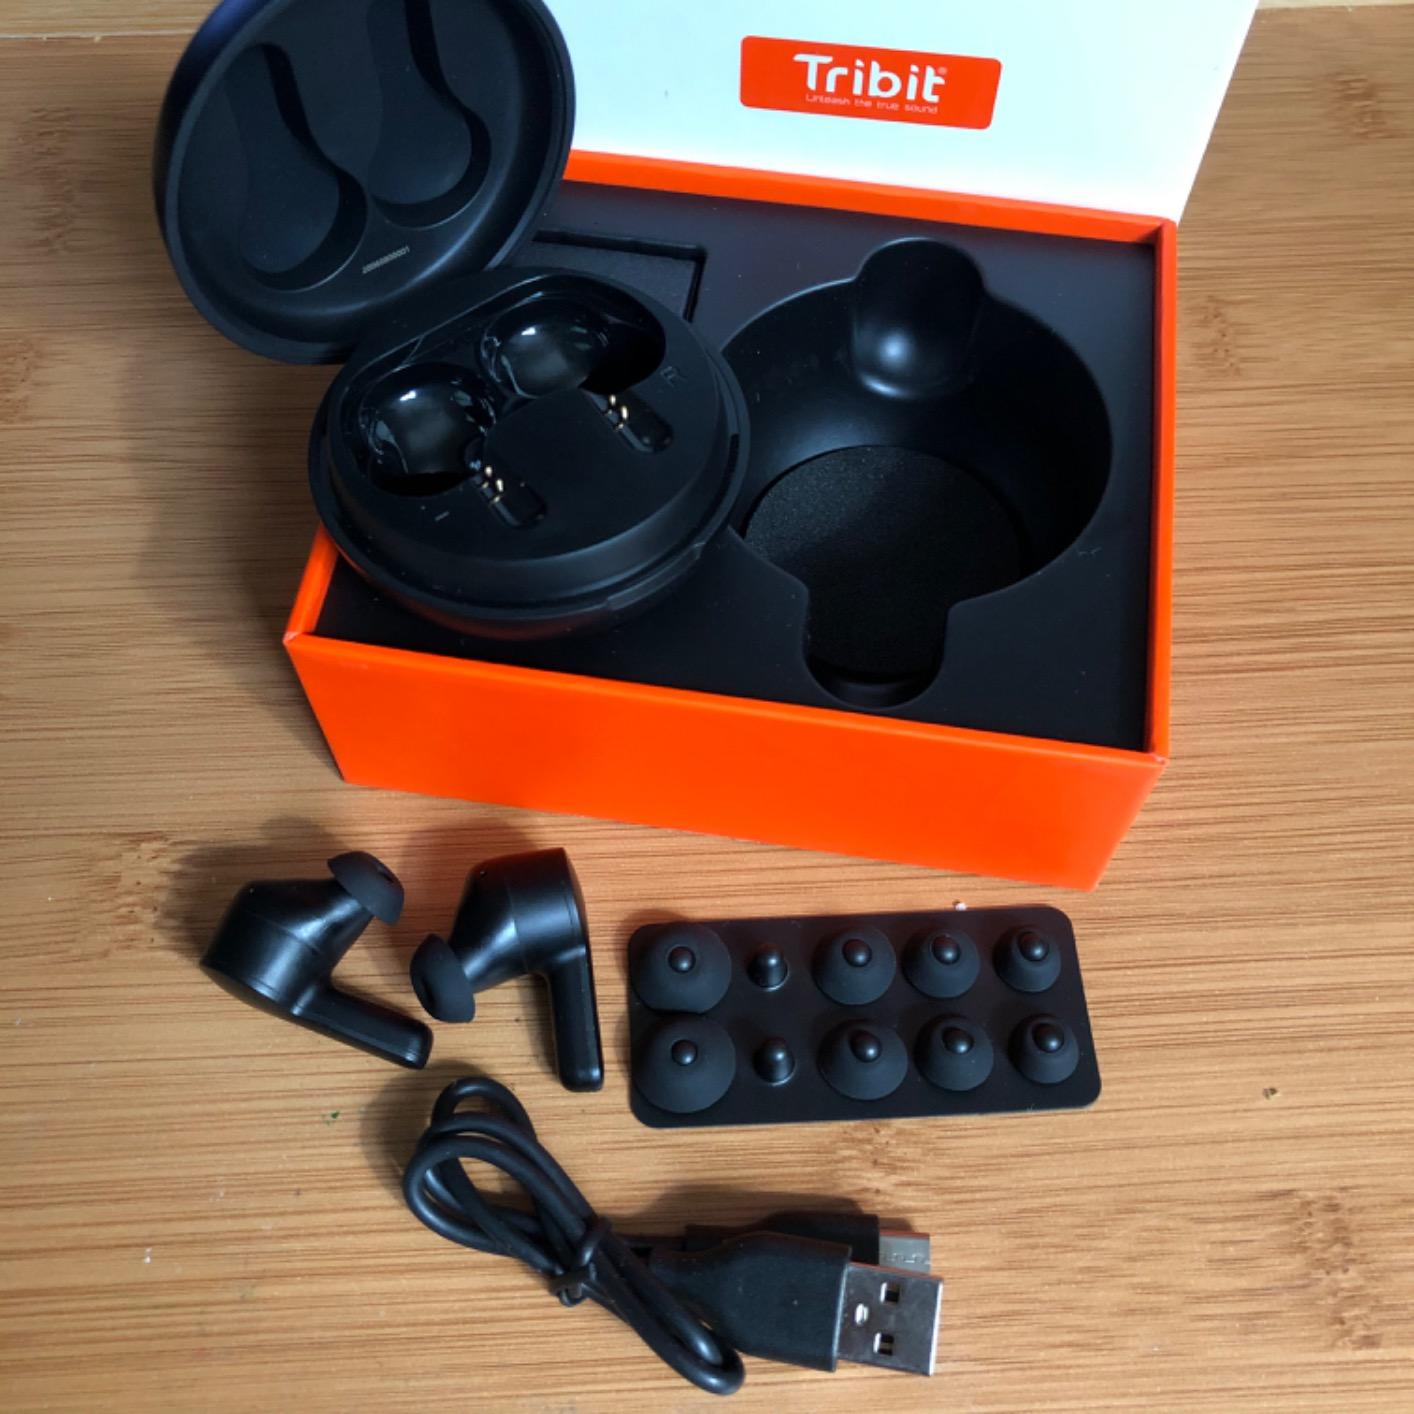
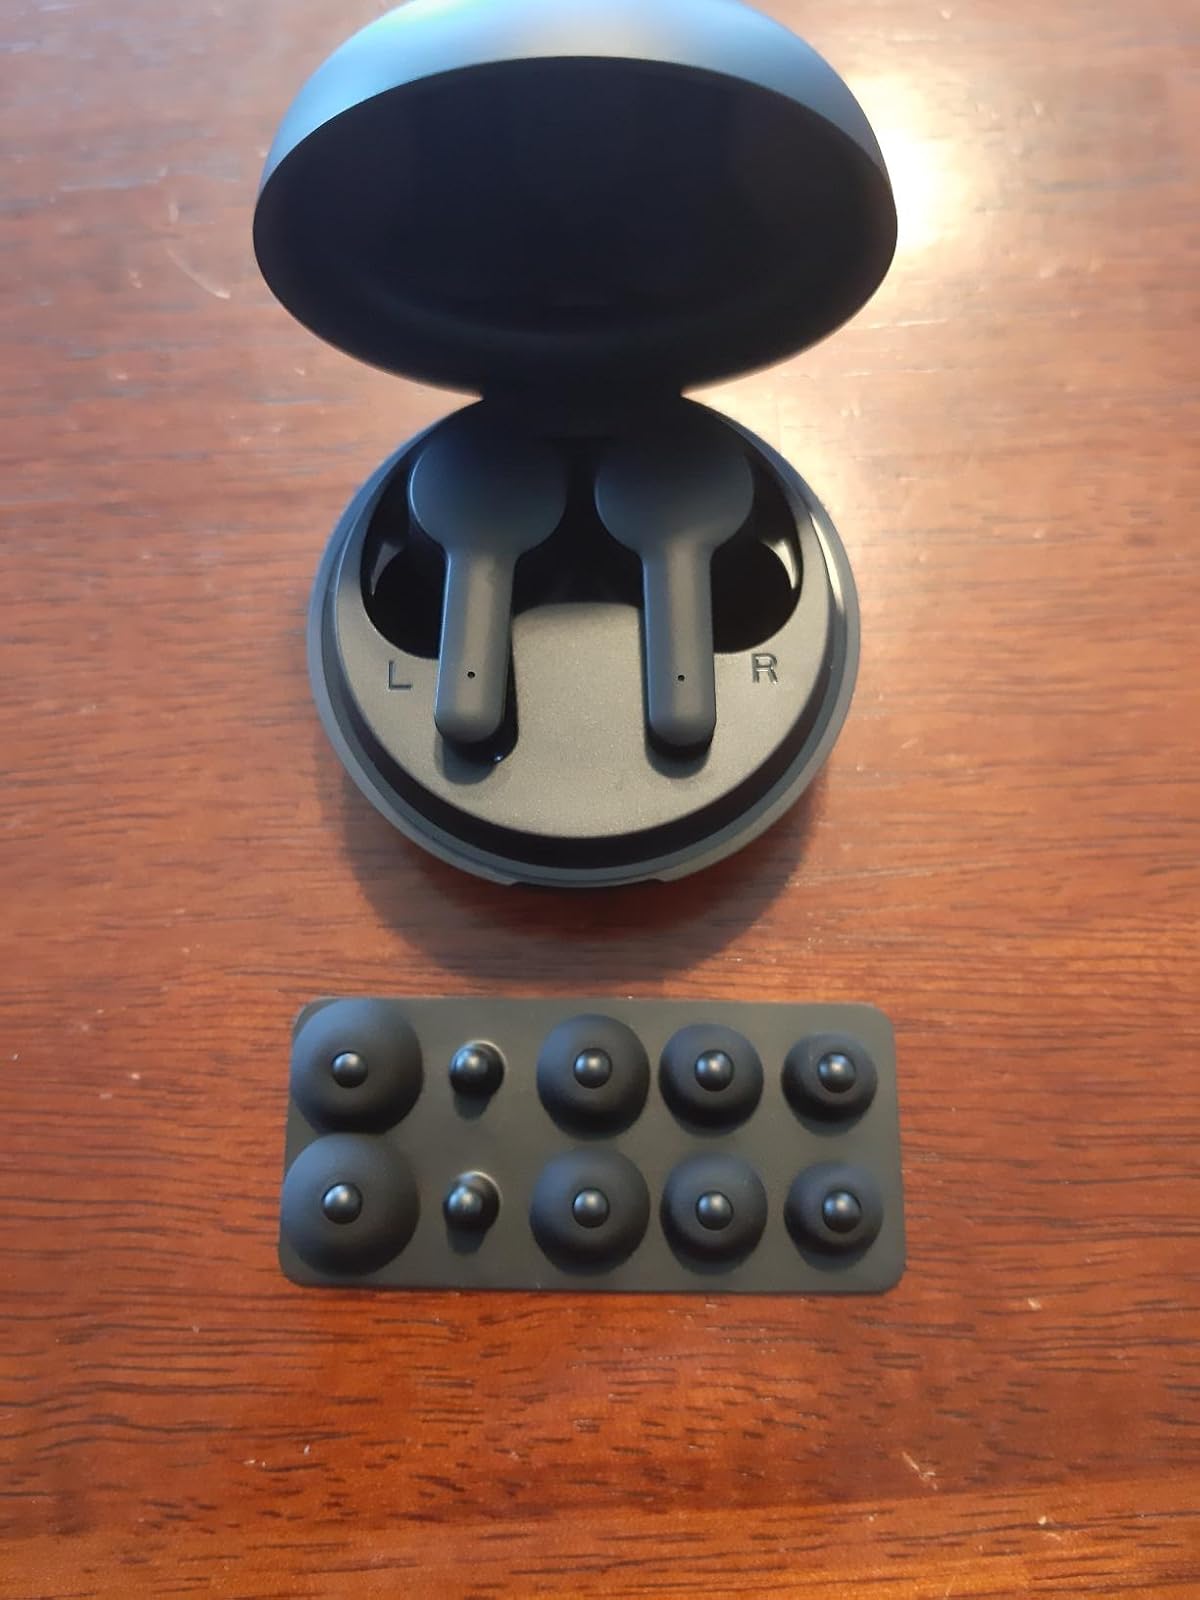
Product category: earbuds
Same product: yes